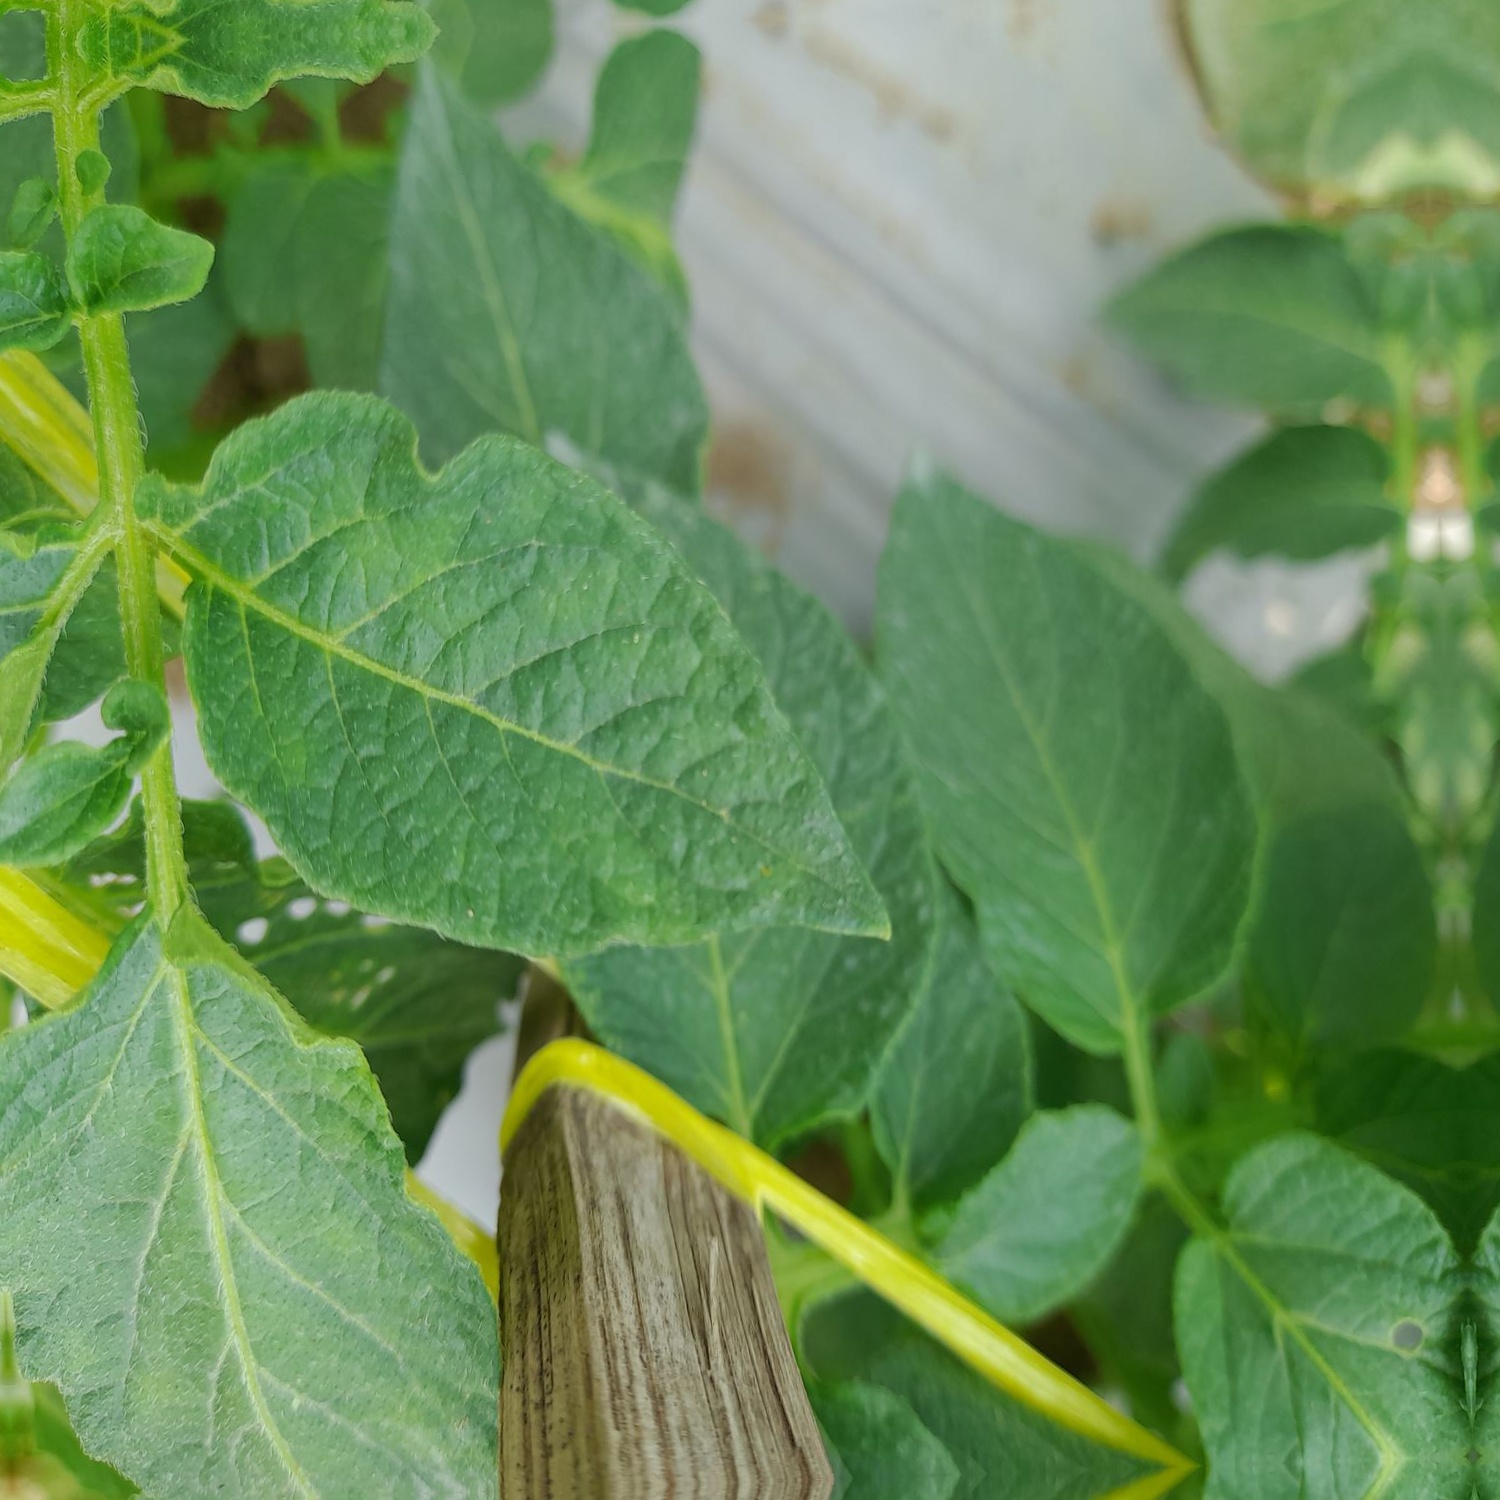
Etiqueta: Virus